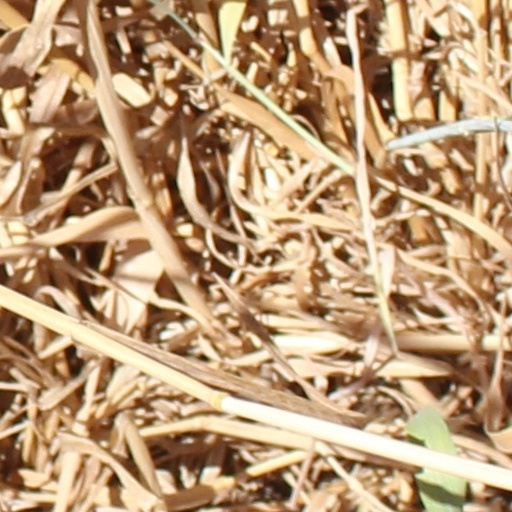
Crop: wheat